Esporte Clube Pinheiros

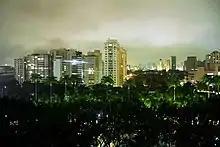
Nocturnal view across the greenery of the club, to apartment blocks along Rua Angelina Maffei Vita.

In the 2005–06 season, EC Pinheiros participated for the first time in the professional first division of Brazilian basketball, but then failed to qualify for the single league that resulted from the merging of the conferences. In the 2008–09 season, Pinheiros joined the new top Brazilian league, called the Novo Basquete Brasil, under the sponsored name "Pinheiros/Sky". The team plays at the "Ginásio Poliesportivo Henrique Villaboim", on the club's grounds in Jardim Europa.